Stockholmsgade

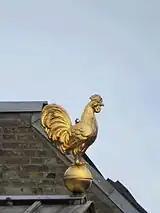
Gilded figure crowning Krebs' School

Krebs' School at No. 5–9 was established as a preparatory school for the Metropolitan School at Frue Plads. The building in Stockholmsgade is from 1878 and was designed by Charles Abrahams. Former students include Crown Prince Frederik and Prince Joachim.